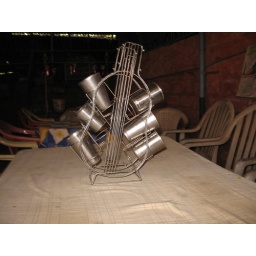
A glass stand in the shape of a guitar